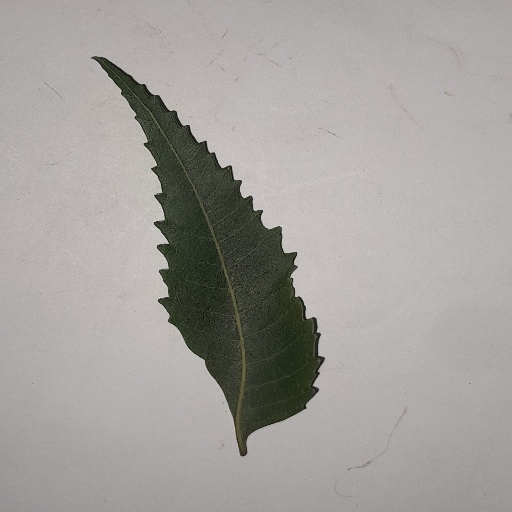
Species: Neem
Leaf condition: Healthy Leaf